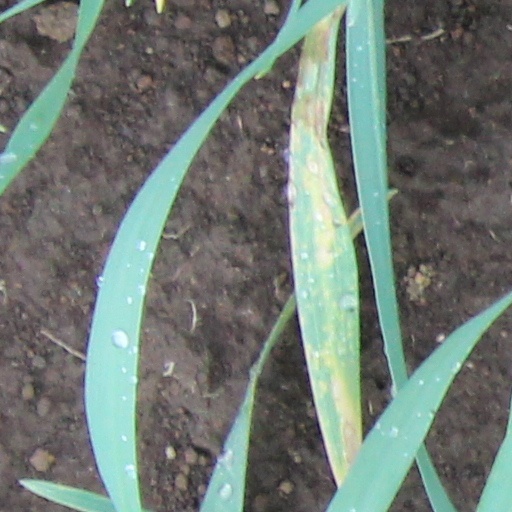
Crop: wheat